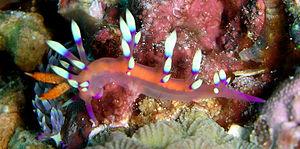
Ernst Gustav Gotthelf Marcus est un zoologiste allemand, né le 8 juin 1893 à Berlin et mort à São Paulo le 30 juin 1968. Émigrant d'Allemagne peu avant la Seconde Guerre mondiale, il occupe la chaire de zoologie à l'université de São Paulo de 1936 à 1963. Il est le cofondateur de l'Institut océanographique de l'université de São Paulo.
Flabellina forme un genre de mollusques gastéropodes marins appartenant à la famille des Flabellinidés.
Flabellina marcusorum est une espèce de nudibranche de la famille des Flabellinidés. Ce petit mollusque au corps rose ou orangé mesure jusqu'à 30 mm. Il se rencontre sur la côte ouest de l'Amérique Centrale, ainsi que dans l'atlantique des Caraïbes jusqu'au Brésil. Hermaphodite comme tous les nudibranches, il dépose un cordon en spirale composé de milliers d’œufs desquels éclosent des larves véligères.